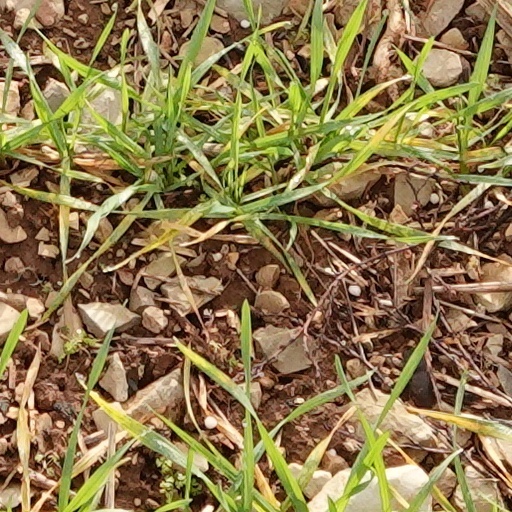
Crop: wheat